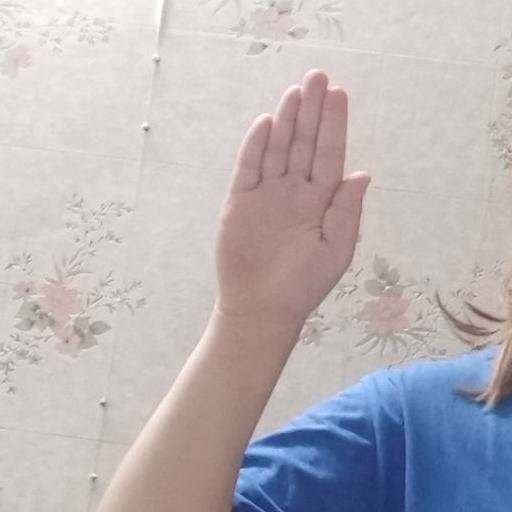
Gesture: stop